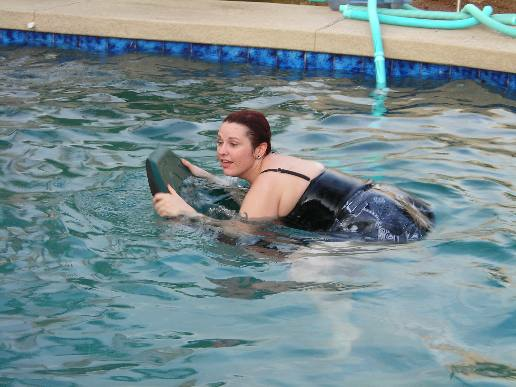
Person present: Yes